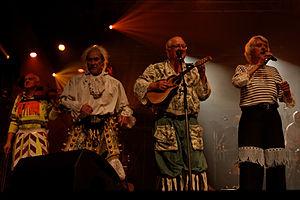
Le festival de Cornouaille présente chaque année un panorama de la culture bretonne dans la ville de Quimper, depuis 1982 en tant que festival, mais depuis 1923 pour les fêtes folkloriques et l'élection de la Reine de Cornouaille.